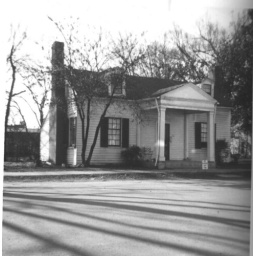
Dr. D.B. Cliffe's home on 2nd Ave. south. was moved further up the street in the mid-1970s.